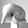
ASL letter: Q